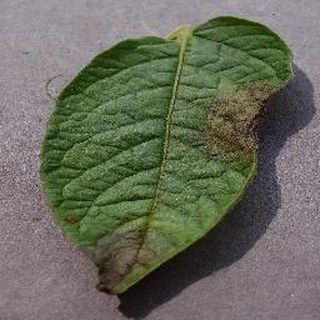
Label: potato_late_blight